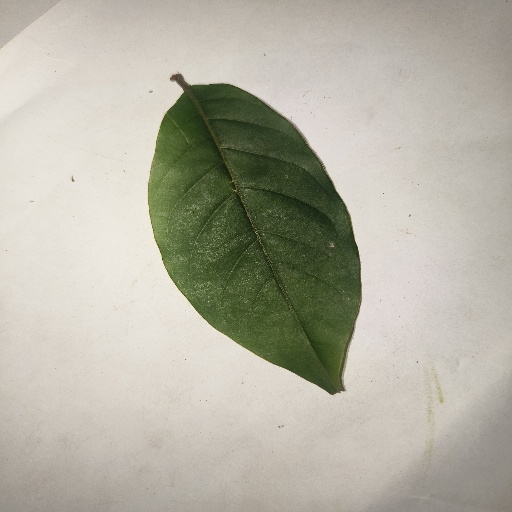
Species: HariTaki
Leaf condition: Healthy Leaf